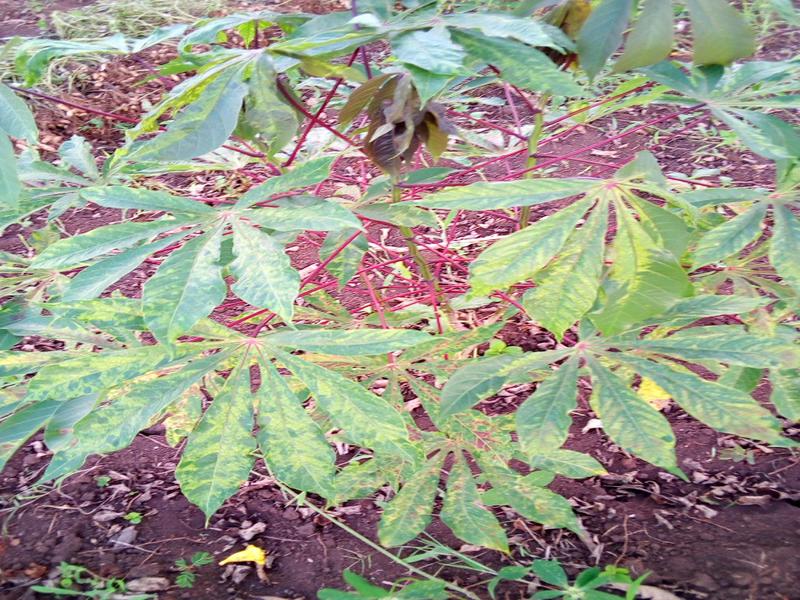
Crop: cassava
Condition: mosaic_disease